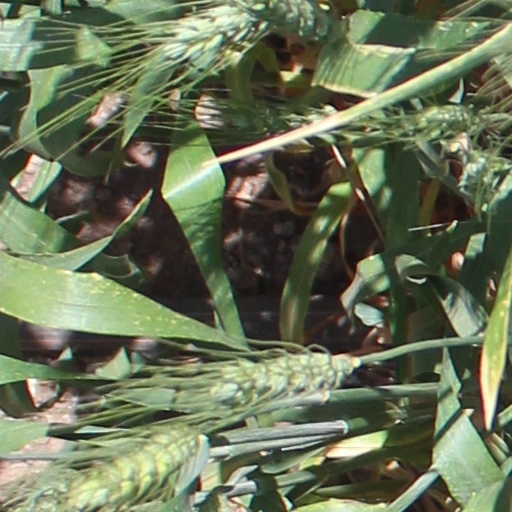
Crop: wheat